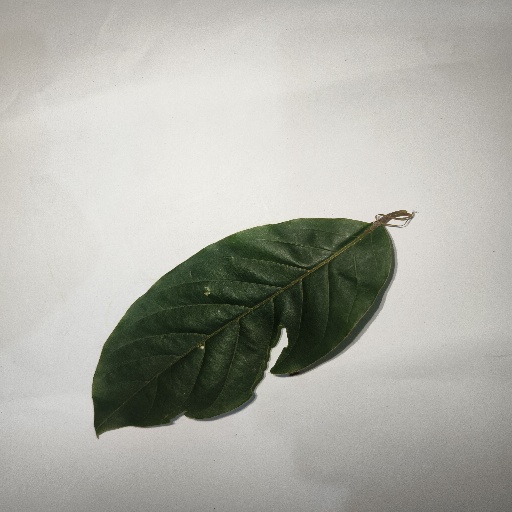
Species: HariTaki
Leaf condition: Shot Hole